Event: Nepal Earthquake
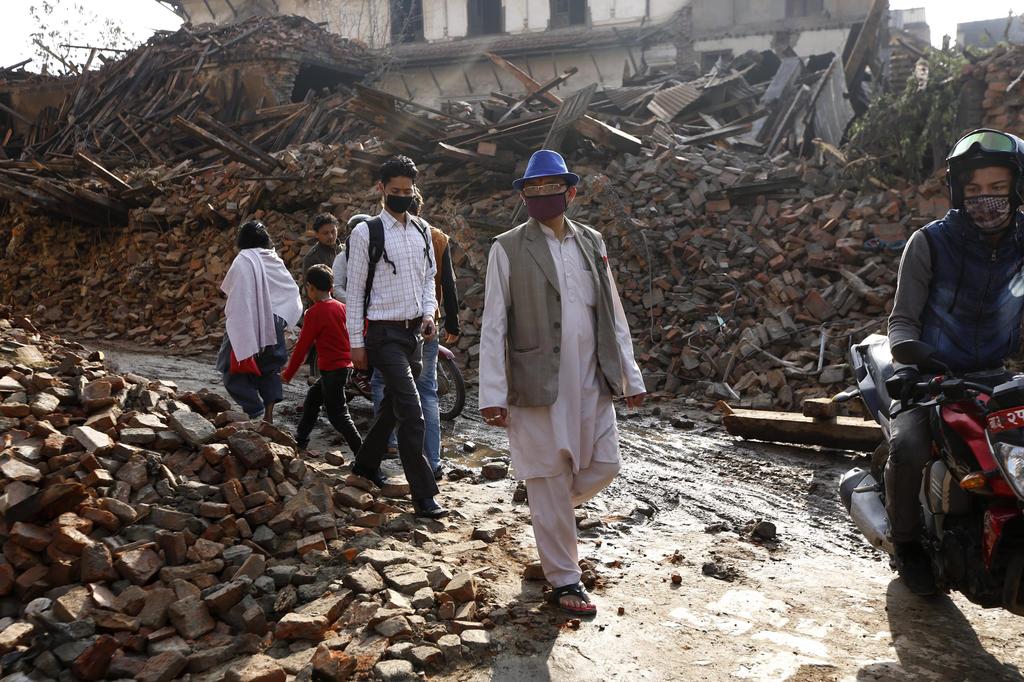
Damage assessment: damage